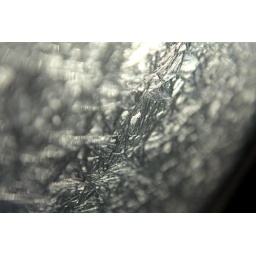
Frost on a glass window in Davenport